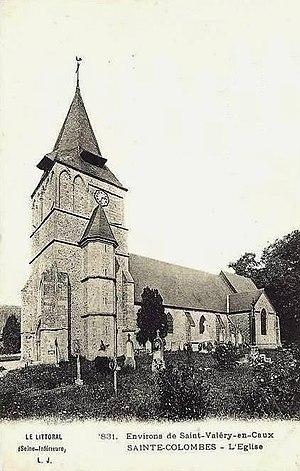
Carte postale de l'église vers 1910.
Sainte-Colombe est une commune française située dans le département de la Seine-Maritime en région Normandie.